Ashtoret lunaris

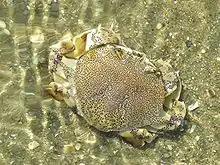

"Ashtoret lunaris" has a natural distribution in the Indian Ocean and the Pacific Ocean from the Red Sea and eastern African coast as far south as KwaZulu-Natal east to New Caledonia, south to Australia and north as far as Japan. The first specimen of "A. lunaris" recorded in the Mediterranean was a single specimen which was collected at a depth of 20m in Haifa Bay by a trawler in 1987. No specimens were recorded in subsequent years and it was assumed that any population had died out. Then, in 2015, four female specimens were caught by a trawler in Iskenderun Bay in south eastern Turkey suggesting that the species had become established in the area. The most likely route of colonisation was from the Red Sea through the Suez Canal and then along the northward current that runs along the Israel-Lebanon-Syria coast towards Iskenderun Bay.